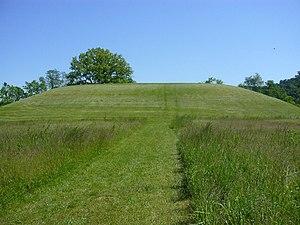
Travaux de terrassement de Seip au parc historique national de la culture Hopewell, Ohio, Etats-Unis